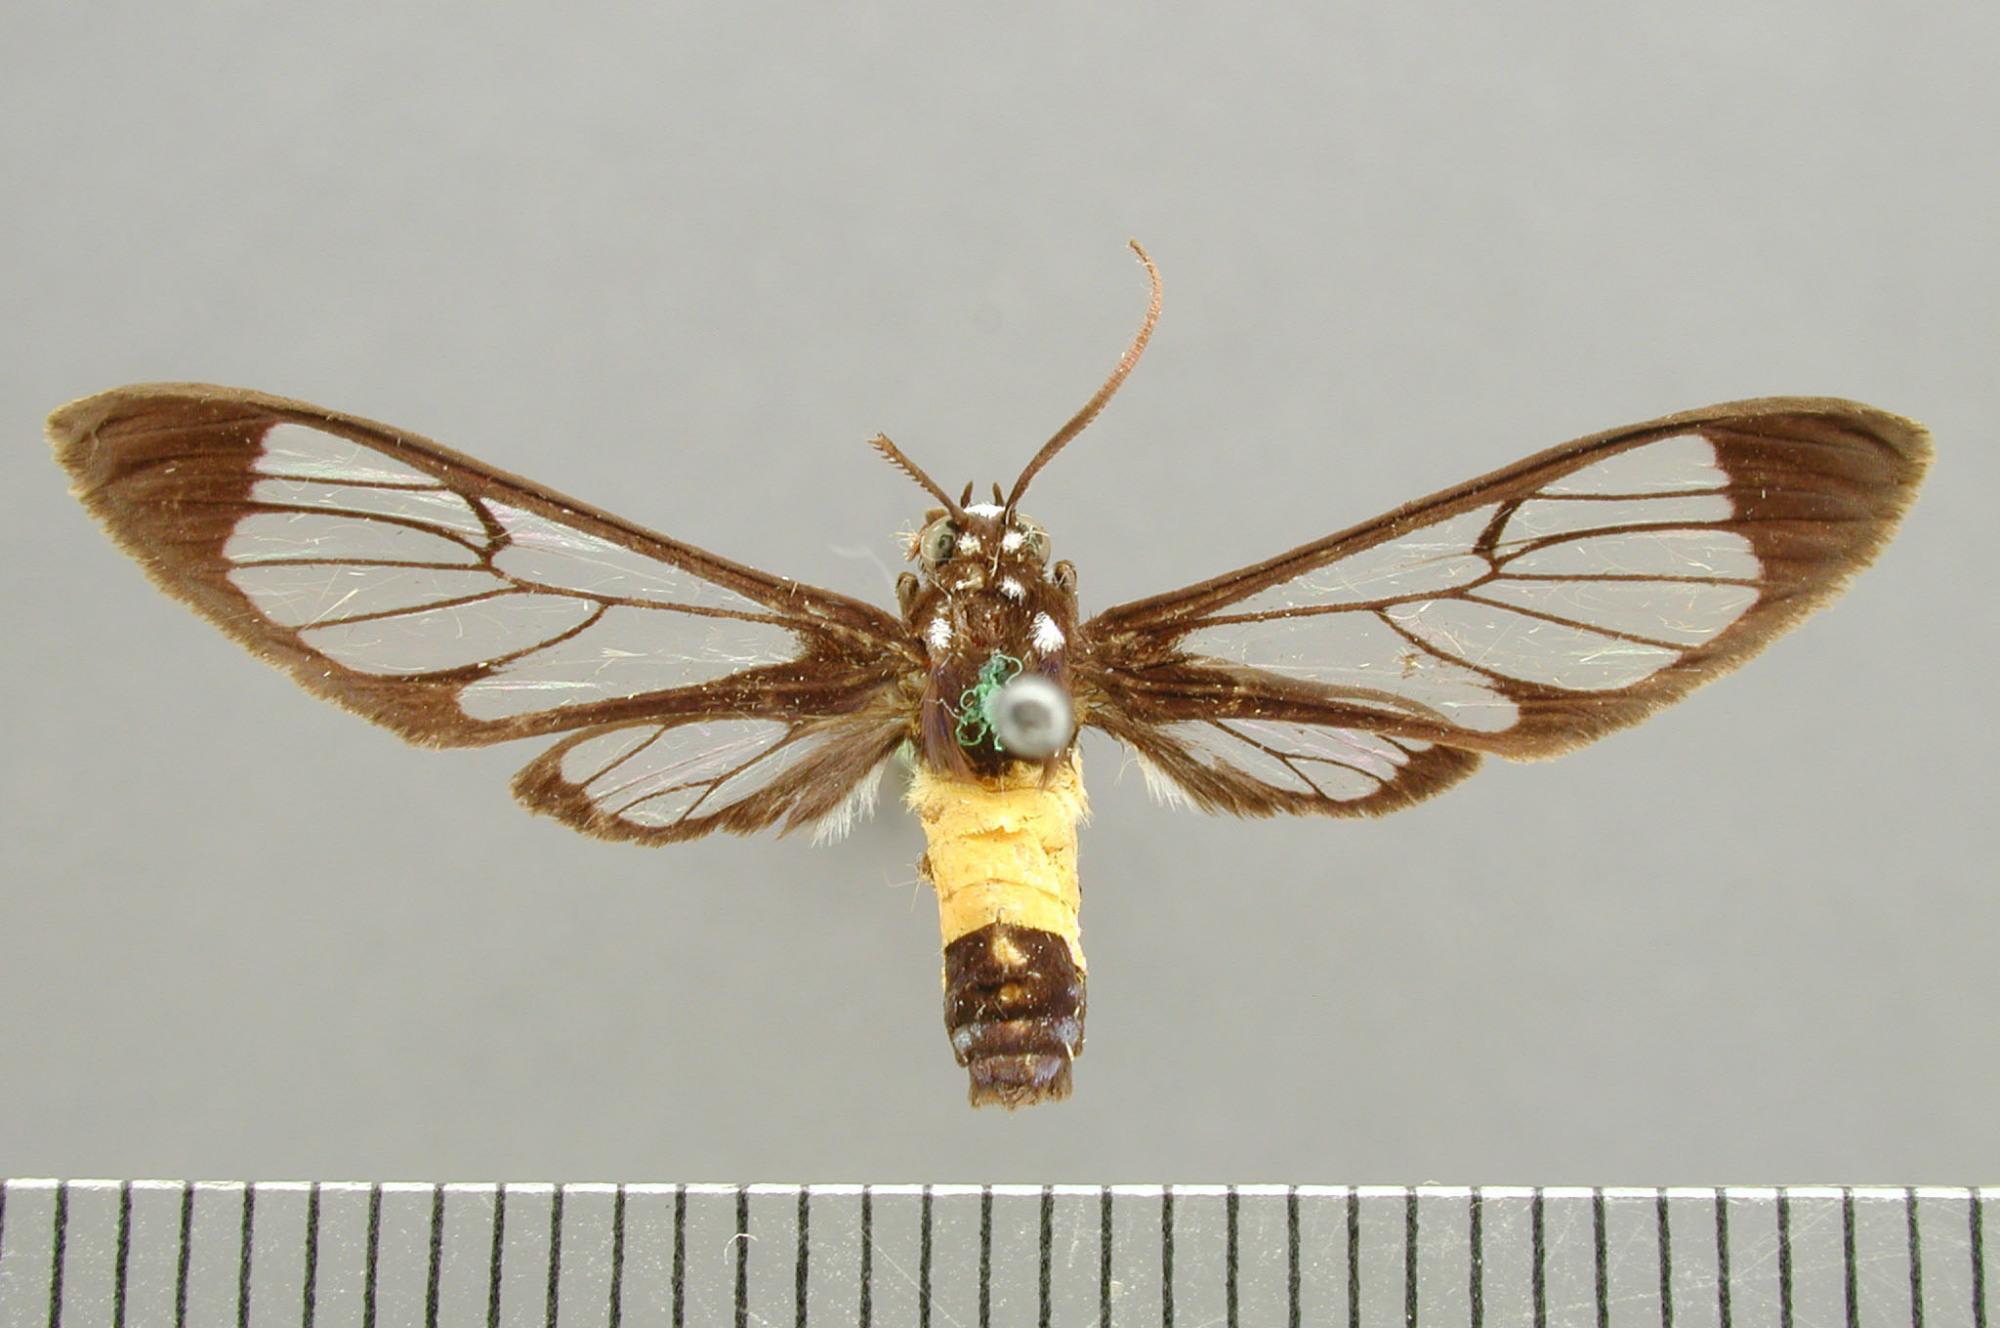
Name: Cosmosoma galatea
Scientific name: Cosmosoma galatea Schaus, 1912
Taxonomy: Animalia, Arthropoda, Insecta, Lepidoptera, Arctiidae
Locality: Juan Vinas; Guapiles; Tuis, Cartago, Costa Rica